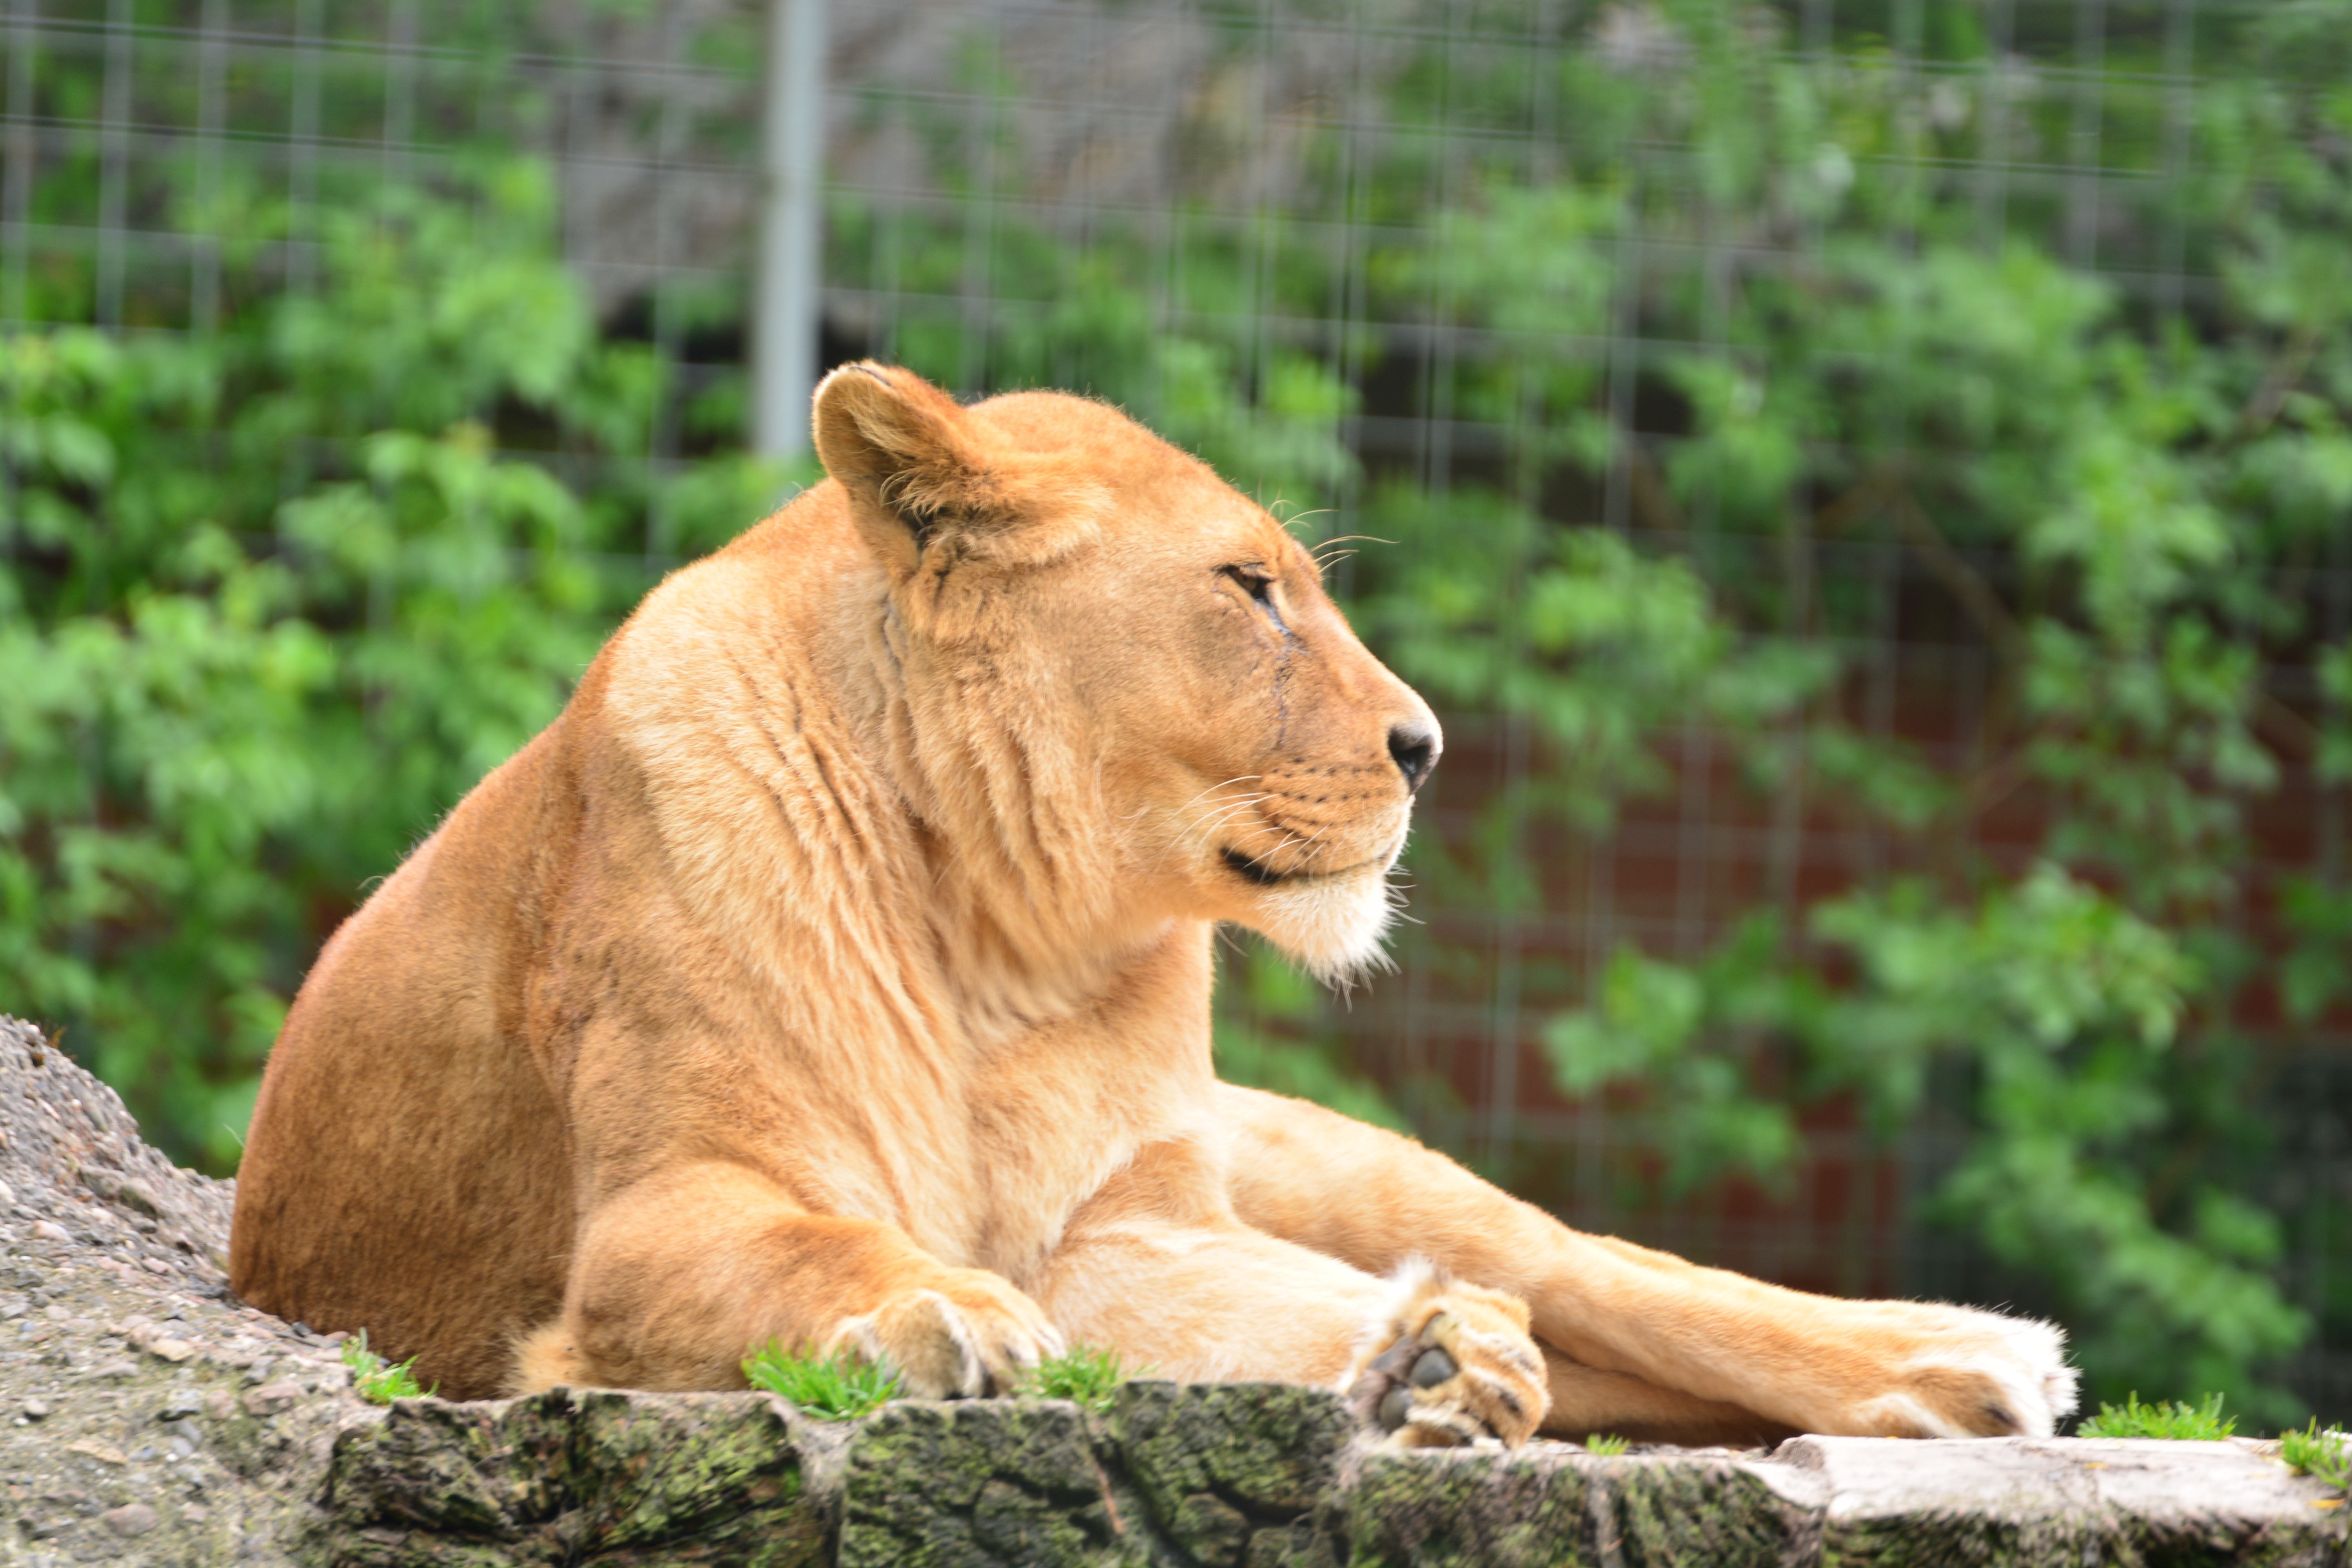
watch, nature, animal, wildlife, zoo, cat, mammal, fauna, lion, lioness, creature, animal world, safari, vigilant, big cats, cat like mammal, masai lion